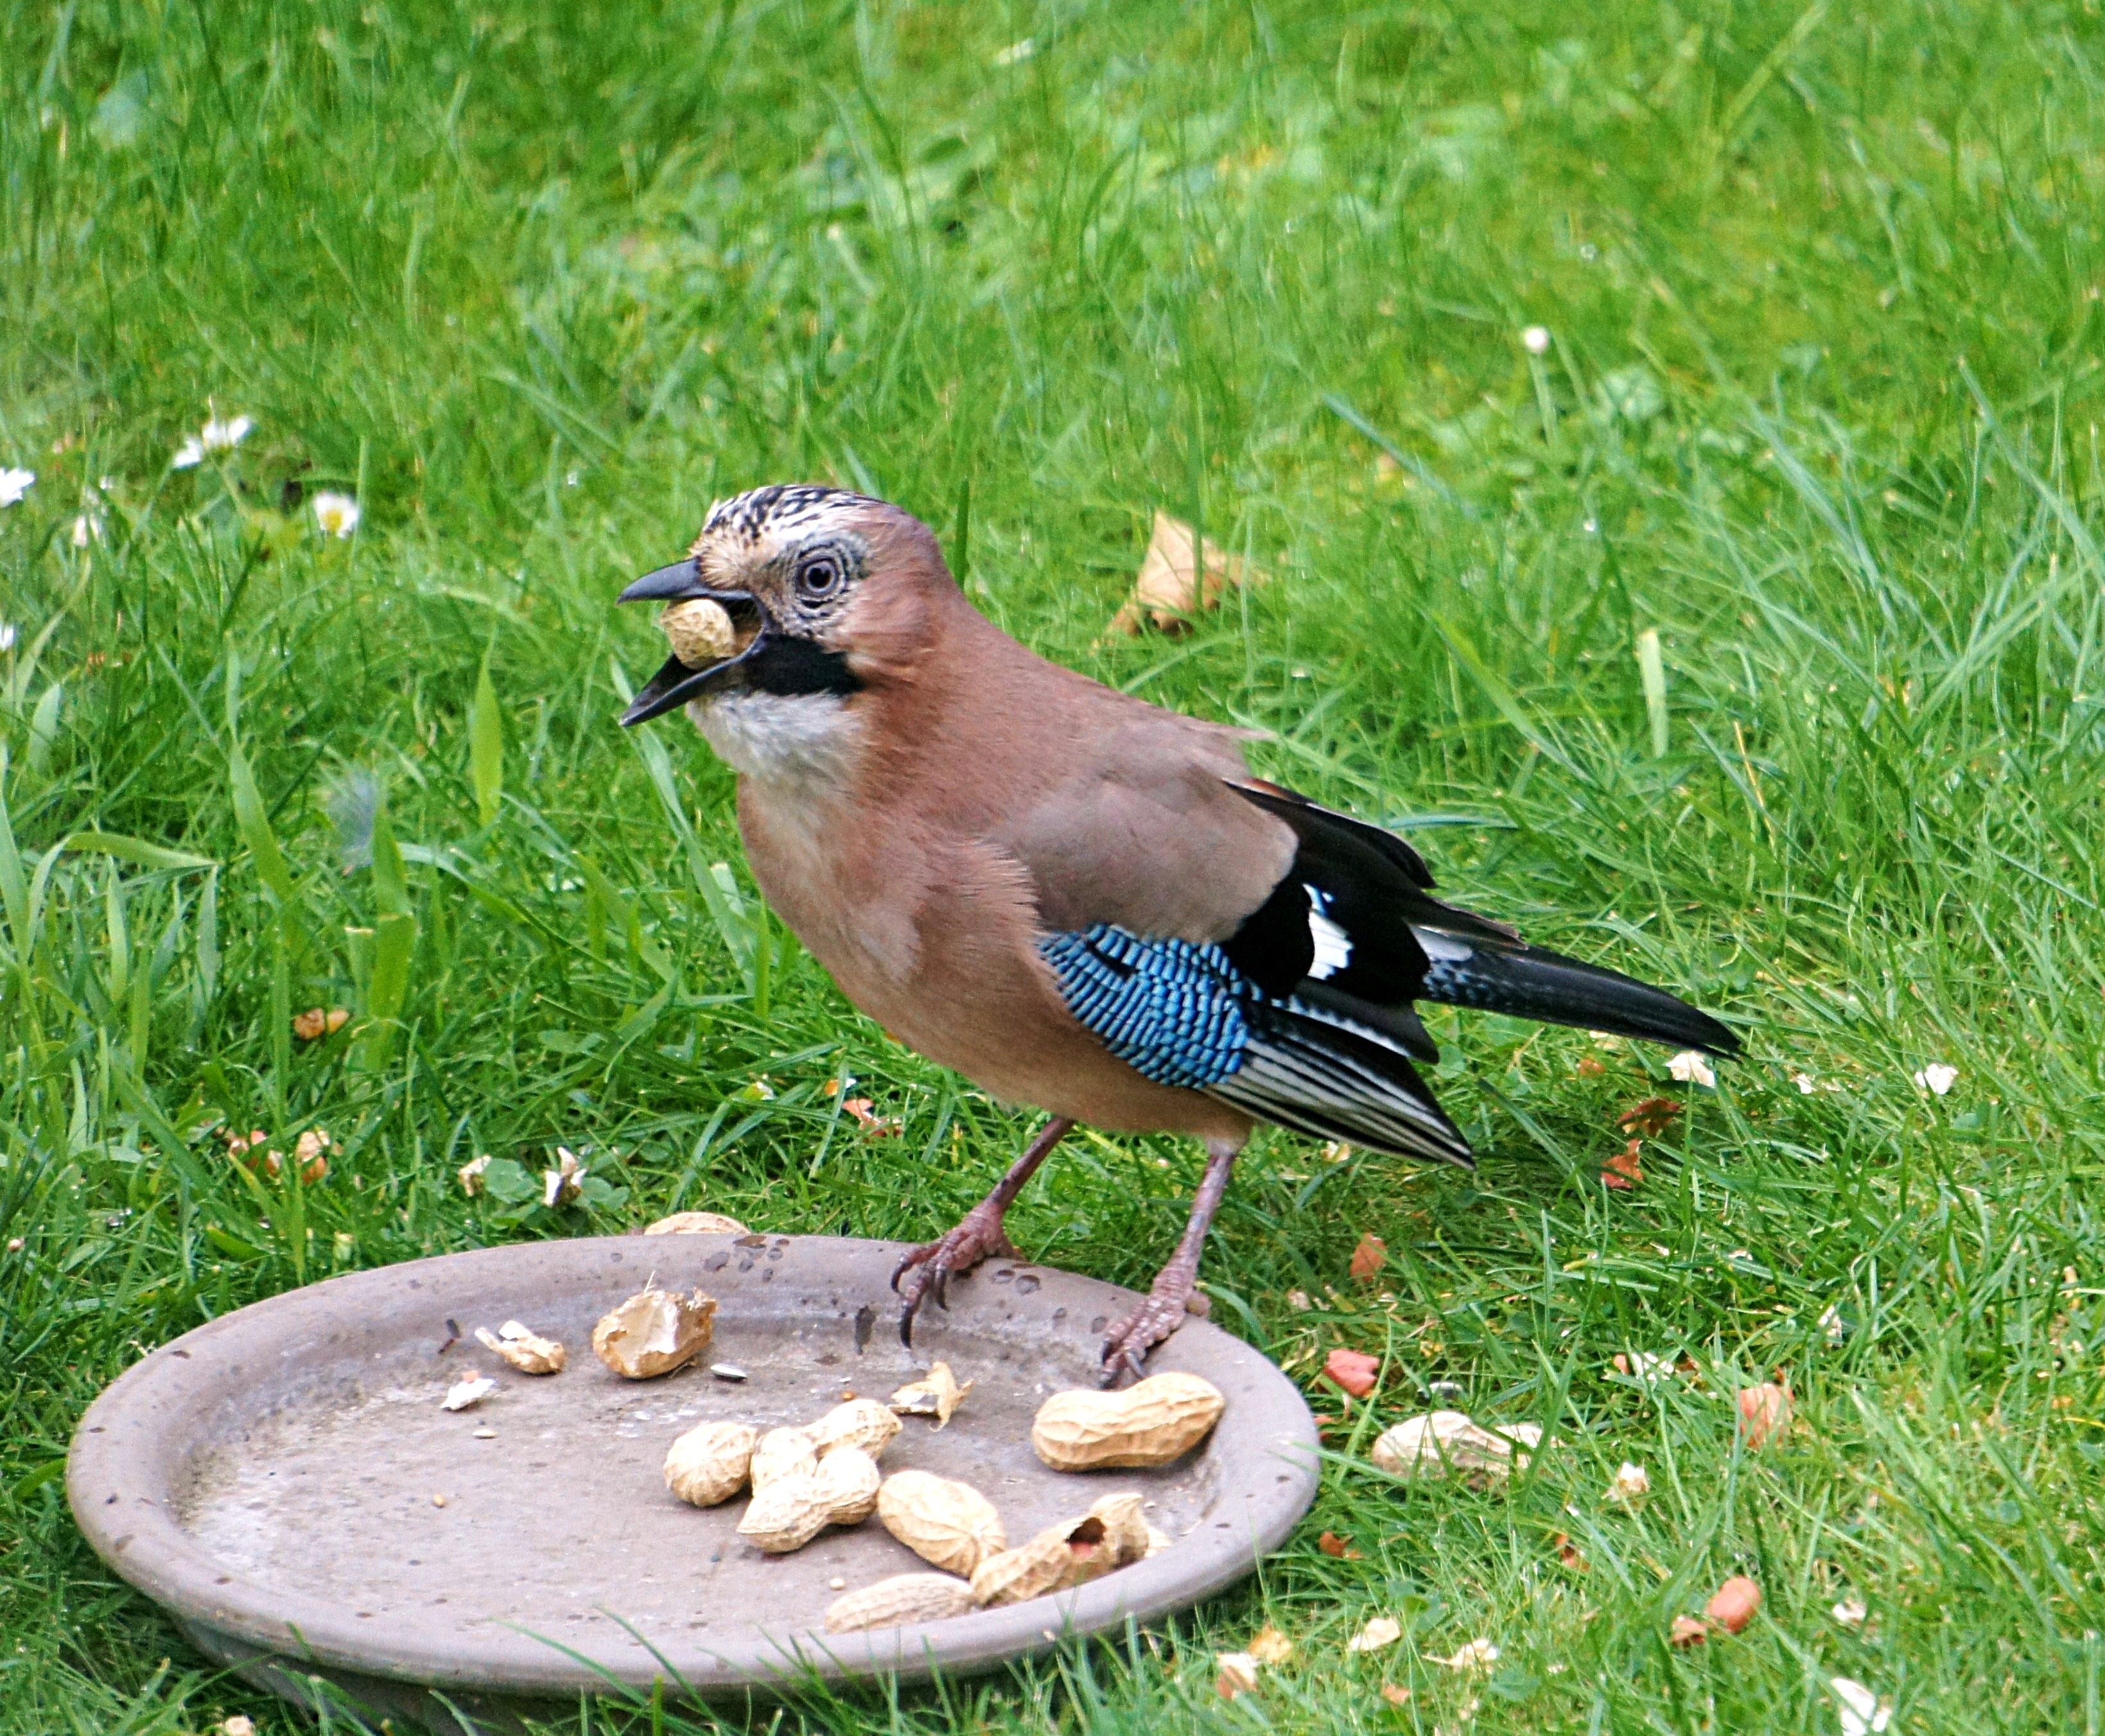
nature, bird, wildlife, food, beak, garden, fauna, jay, blue jay, vertebrate, sparrow, perching bird, crow like bird